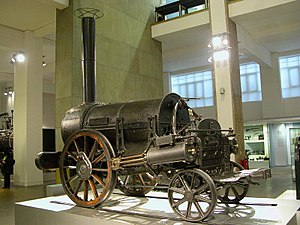
George Stephenson
The Rocket
George Stephenson, født i Wylam i England, var ingeniør og jernbanepioner, som konstruerede det berømte og historisk vigtige dampdrevne lokomotiv, som fik navnet Rocket, bygget i 1829.